Francia

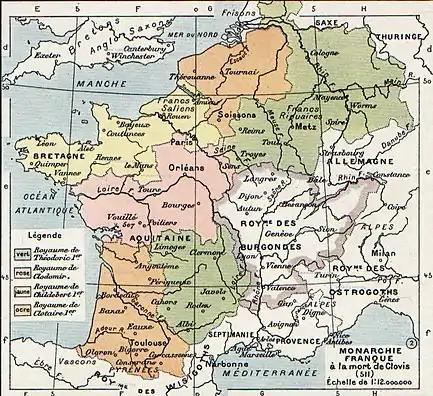
The division of the Frankish kingdom on Clovis's death (511). The kingdoms were not geographic unities because they were formed in an attempt to create equal-sized fiscs. The discrepancy in size reveals the concentration of Roman fiscal lands.

Chlodio's successors are obscure figures, but what can be certain is that Childeric I, possibly his grandson, ruled a Salian kingdom from Tournai as a "foederatus" of the Romans. Childeric is chiefly important to history for bequeathing the Franks to his son Clovis, who began an effort to extend his authority over the other Frankish tribes and to expand their "territorium" south and west into Gaul. Clovis converted to Christianity and put himself on good terms with the powerful Church and with his Gallo-Roman subjects.